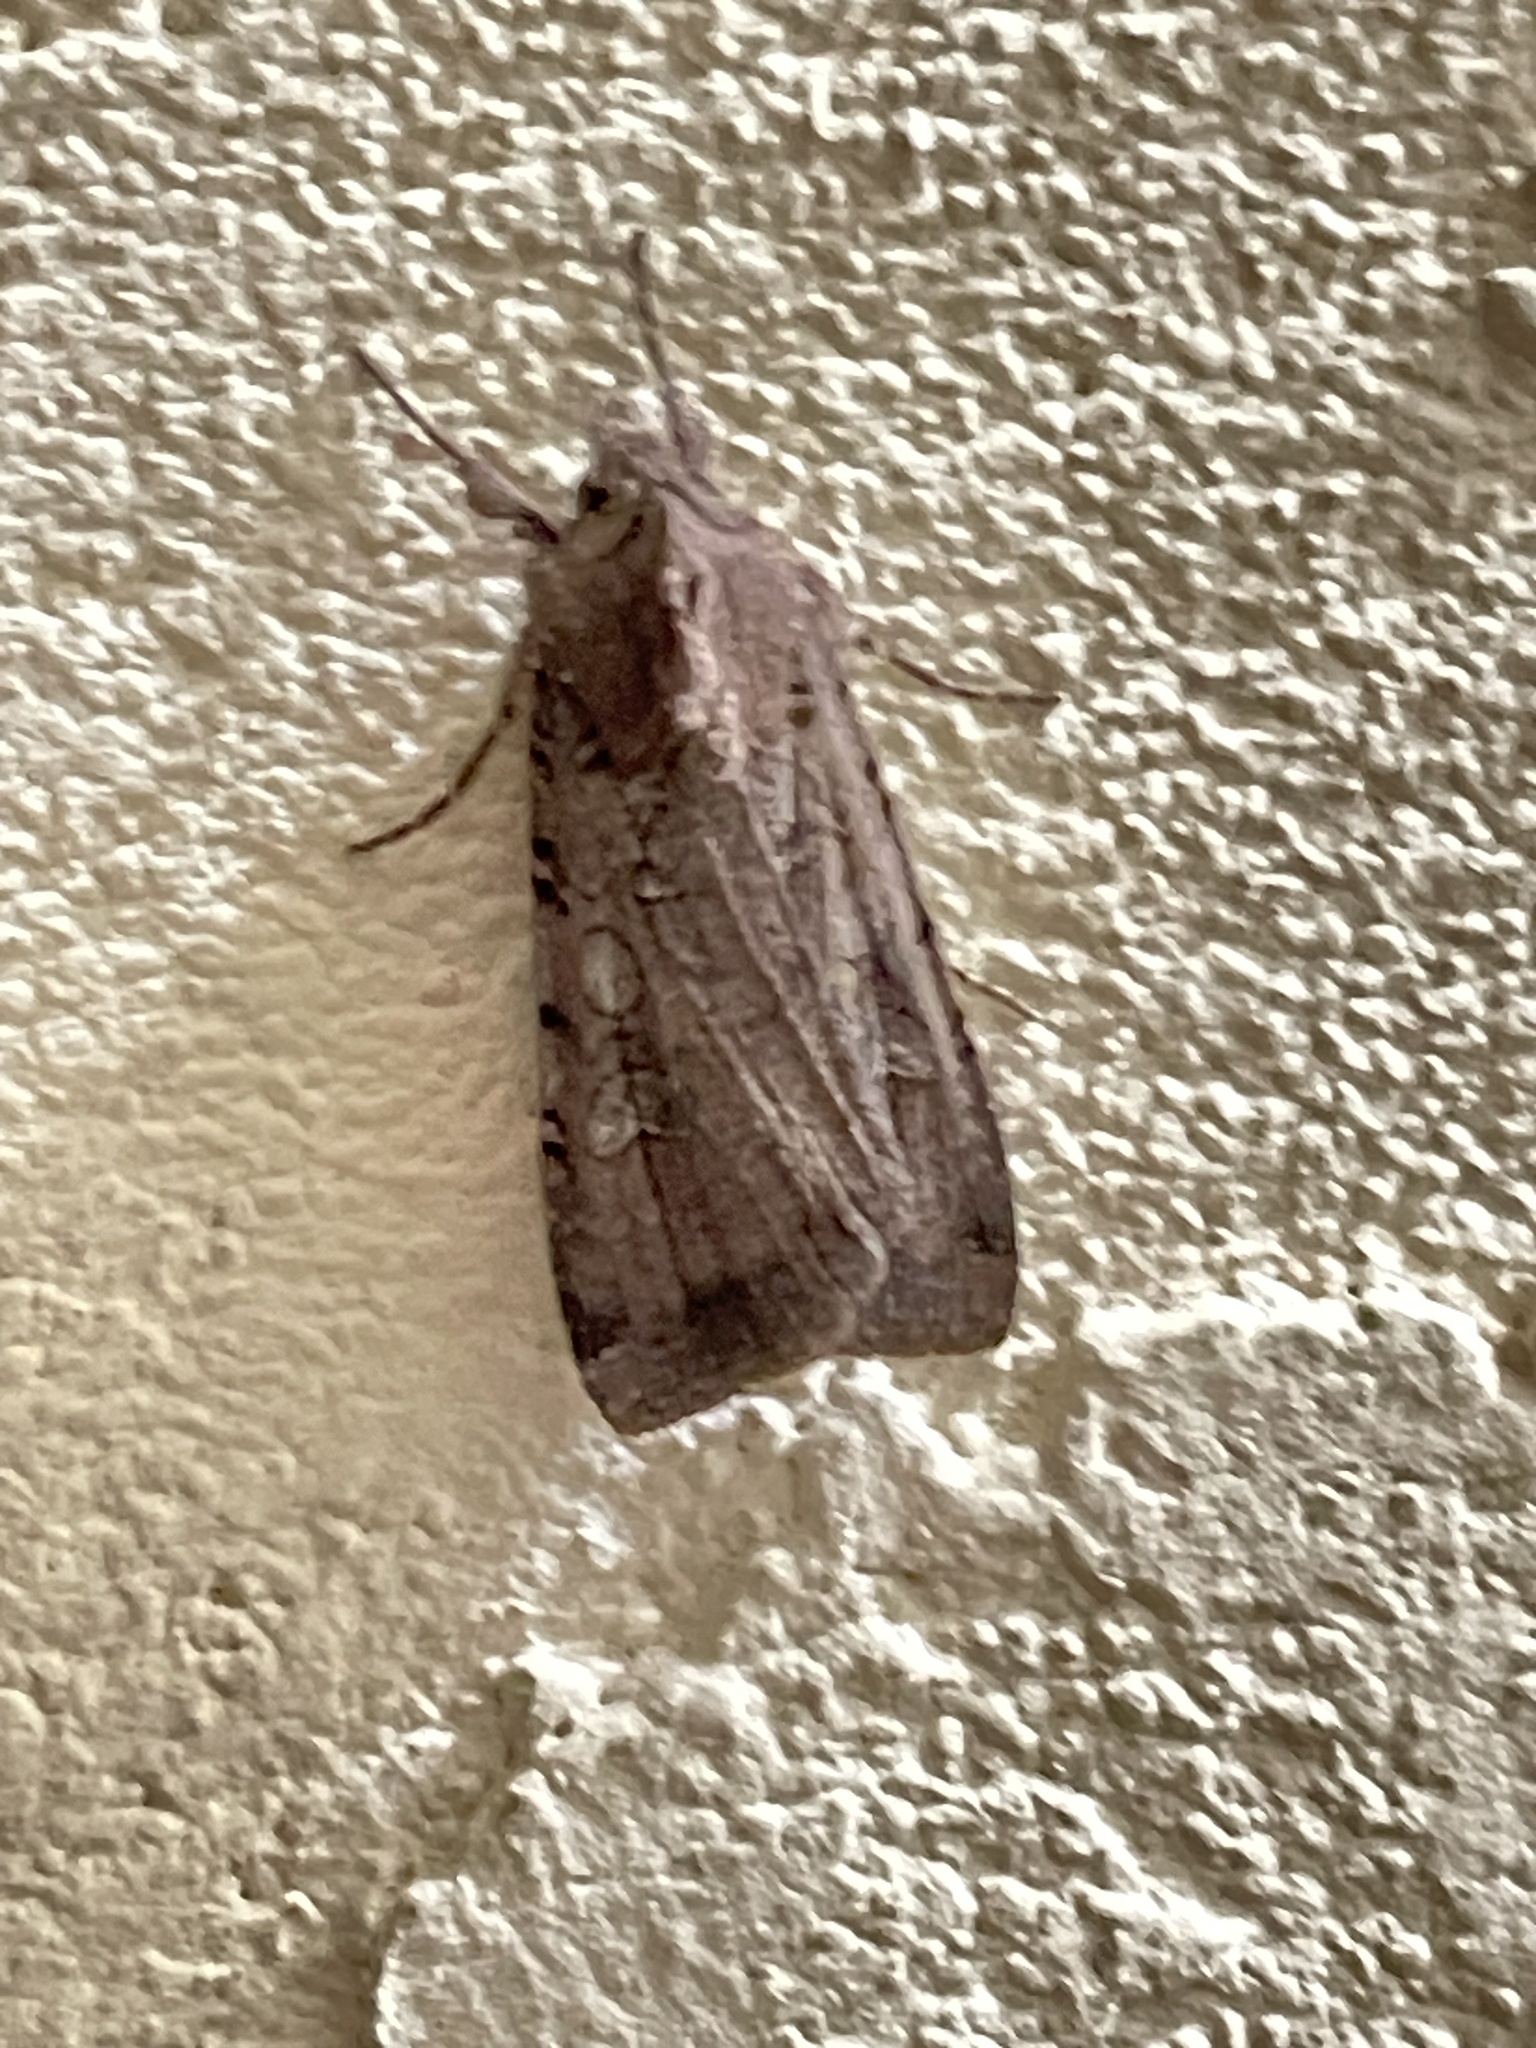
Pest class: cutworms